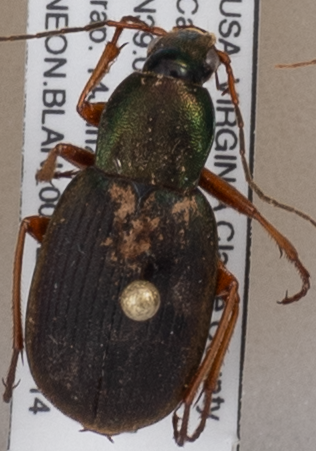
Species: Chlaenius aestivus
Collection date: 2022-06-14 04:00:00
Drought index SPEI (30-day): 0.03
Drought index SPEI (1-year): -0.03
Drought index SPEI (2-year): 0.54